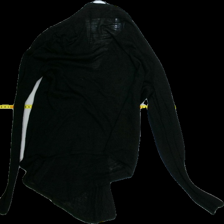
View: back
Type: Cardigan
Category: Ladies
Brand: H&M
Colors: Black
Material: 100%viscose
Pattern: Plain
Cut: Regular
Season: All
Trend: No trend
Stains: No
Price range: <50
Recommended usage: Export